Pakistani cricket team in Ireland in 2018

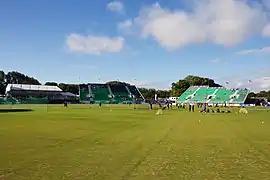
The Village, Malahide (pictured here in 2013), was chosen as the venue for Ireland's first Test match.

In July 2000, the Ireland and Pakistan women's teams faced each other in a Women's Test match at College Park, Dublin. Ireland women won the match by an innings and 54 runs, with Isobel Joyce named as the player of the match. It was the first Test match played by the Ireland women's cricket team.